Flag of Easter Island

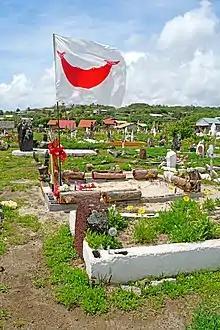
Easter Island flag at the Hanga Roa cemetery.

The flag of Rapa Nui is white and features in its center a reimiro painted in red, a symbol of power, with two anthropomorphic figures at its edges, representing the ariki .